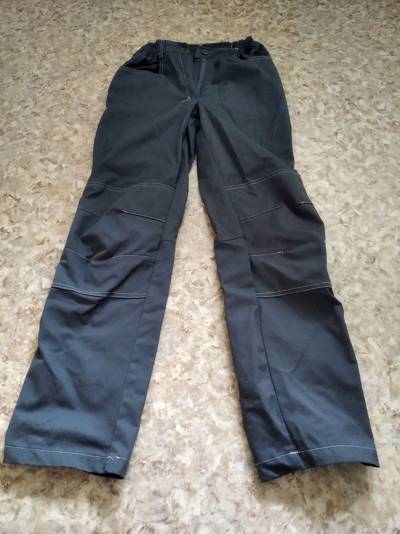
Waste category: clothes